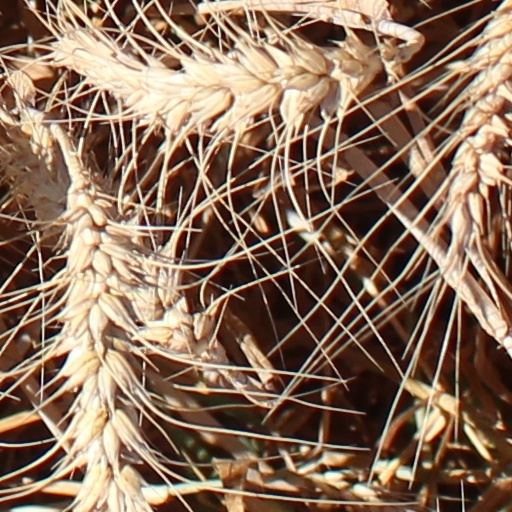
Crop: wheat